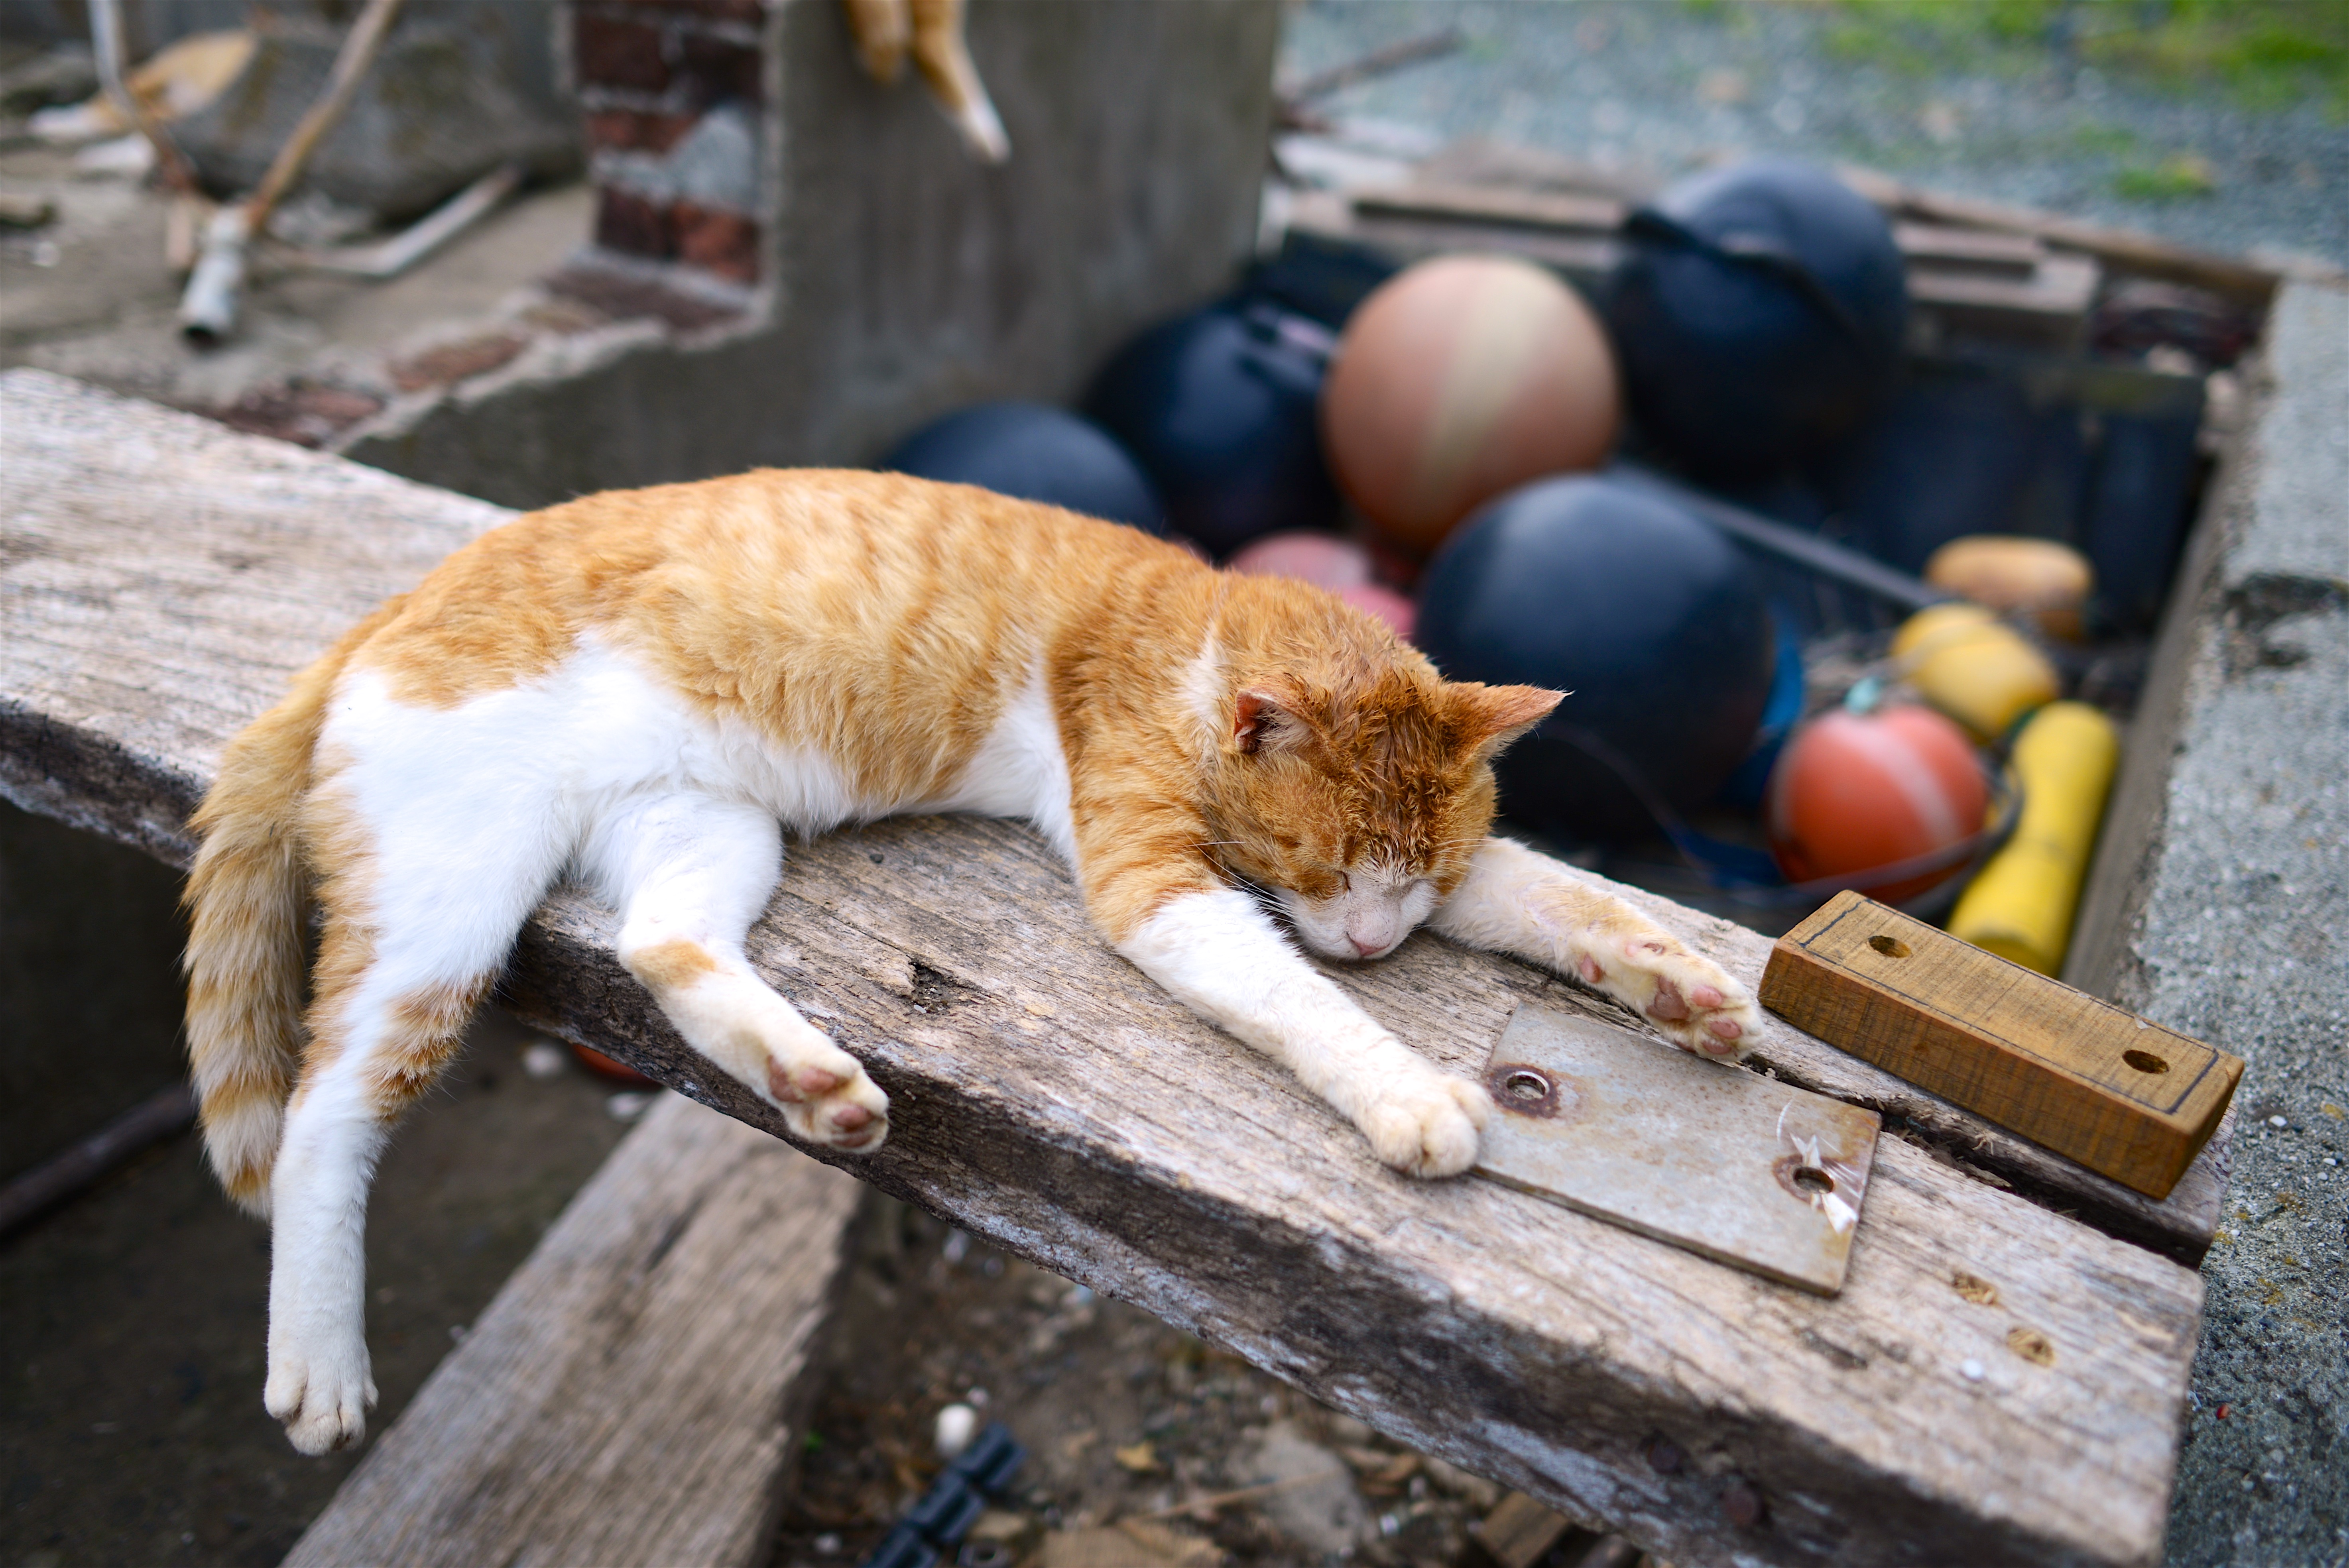
wood, animal, cute, wildlife, zoo, pet, cat, sleeping, feline, mammal, fauna, animal shelter, street dog, dog like mammal